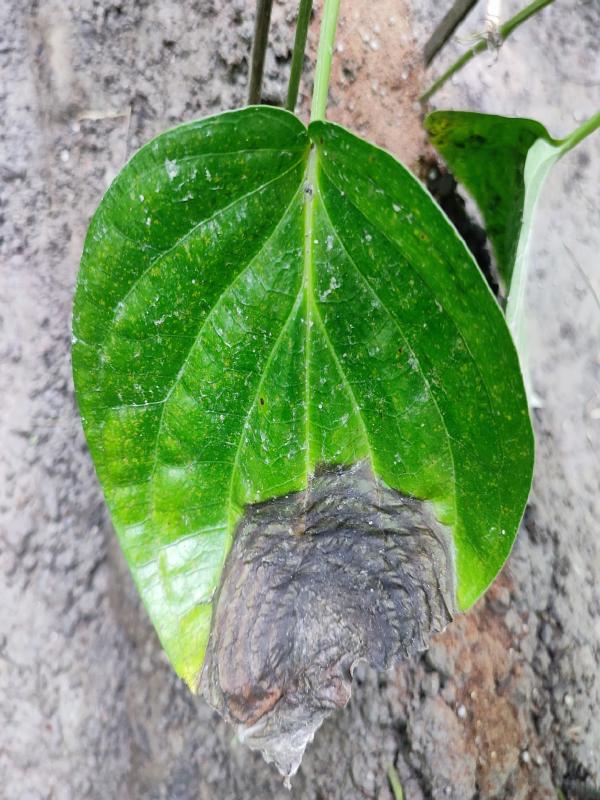
Label: Bacterial_Leaf_Disease